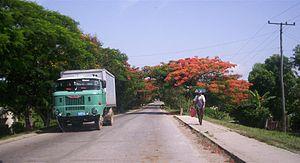
La Carretera Central est une route de 1 250 km de longueur, qui traverse l'île de Cuba de la localité de La Fe dans la province de Pinar del Río à l'ouest, à celle de Baracoa dans la province de Guantanamo à l'est.